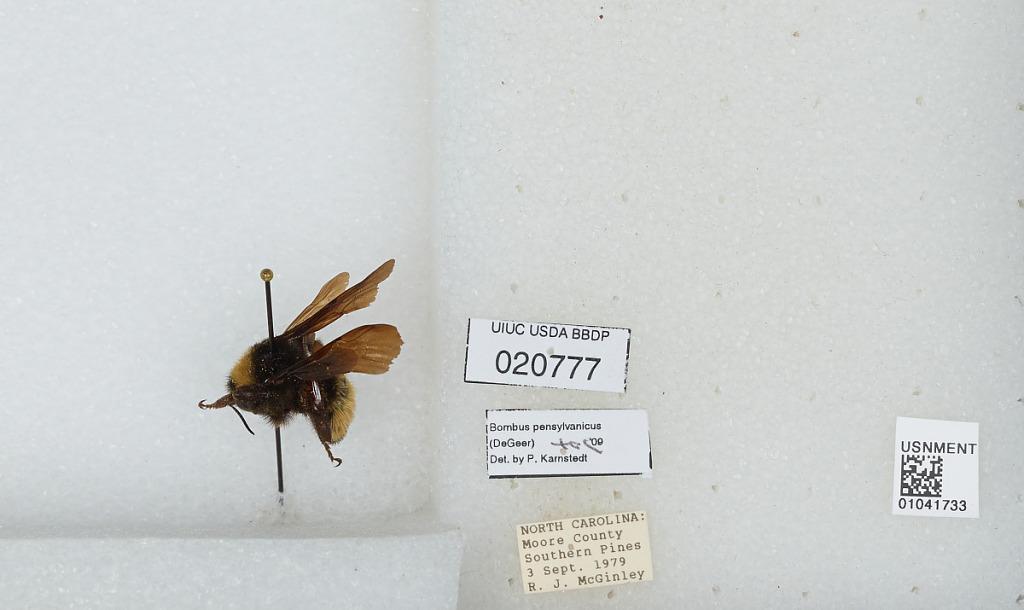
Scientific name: Bombus sp.
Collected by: R. McGinley
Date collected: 1979-9-3
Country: United States
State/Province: North Carolina
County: Moore
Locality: Southern Pines
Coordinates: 35.174, -79.3923
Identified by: Karnstedt, P.